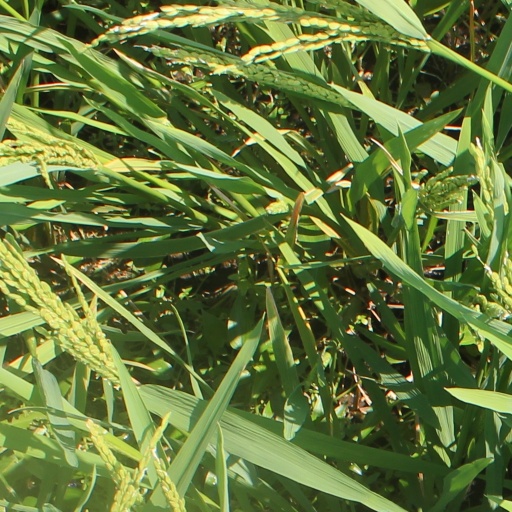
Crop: rice